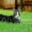
Label: cat